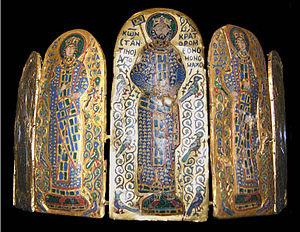
Zoé Porphyrogénète, née vers 978 et morte en juin 1050, est une impératrice byzantine de 1028 à 1050 aux côtés de trois époux, de son fils adoptif et de sa sœur Théodora Porphyrogénète ; elle règne en son nom propre pendant quelques semaines d'avril à juin 1042.
L'émail byzantin est un art de l'émail cloisonné, une tradition du travail du métal et du verre, pratiqué dans l'Empire byzantin du VIᵉ au XIIᵉ siècle. Les Byzantins ont perfectionné une forme complexe d'émaillage vitrifié, permettant l'illustration de portraits iconographiques, petits et détaillés.